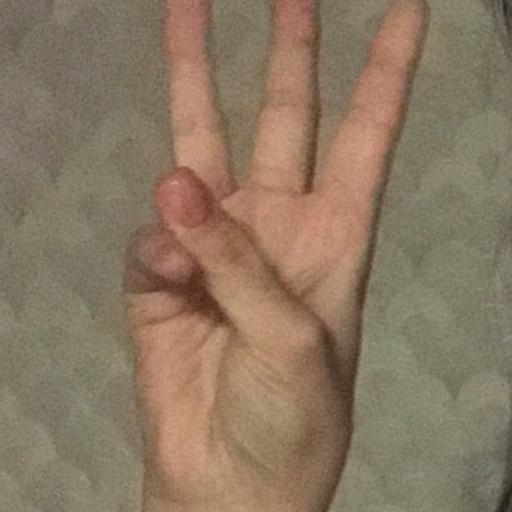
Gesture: three